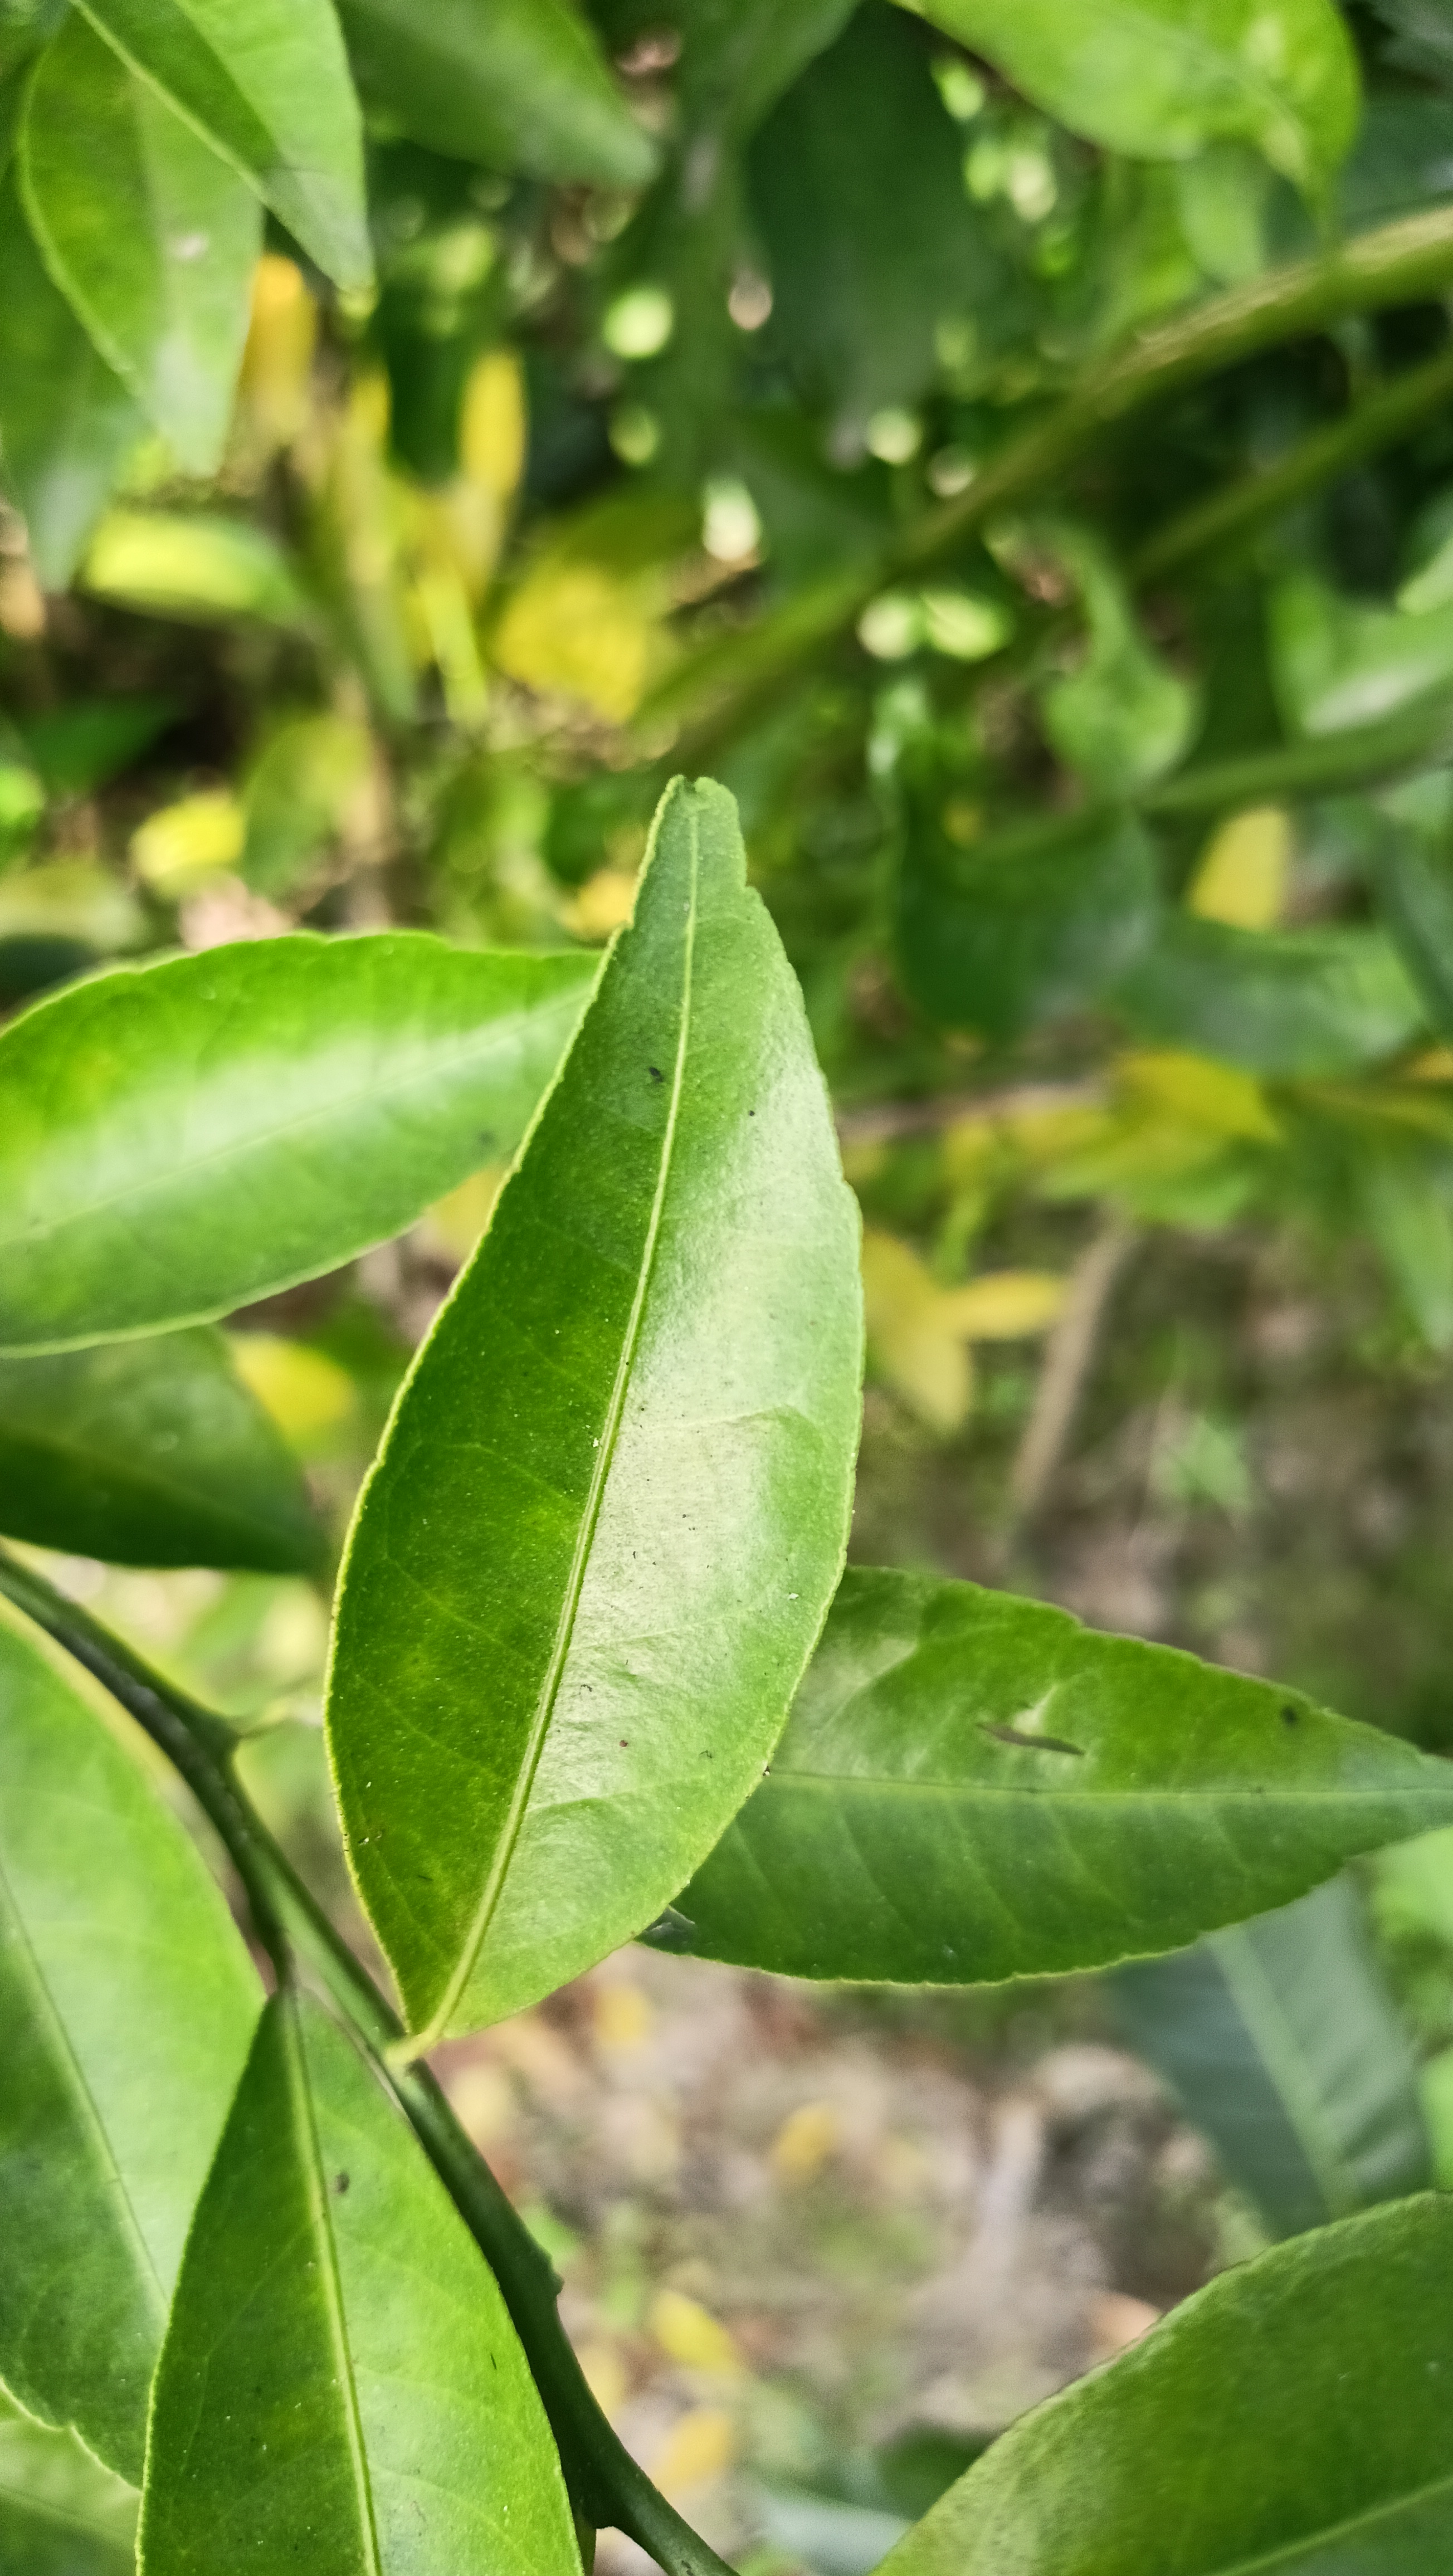
Mandarin leaf variety: Mandaring